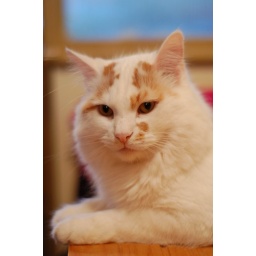
Fluff sitting around on the table